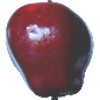
Label: red_delicious_apple